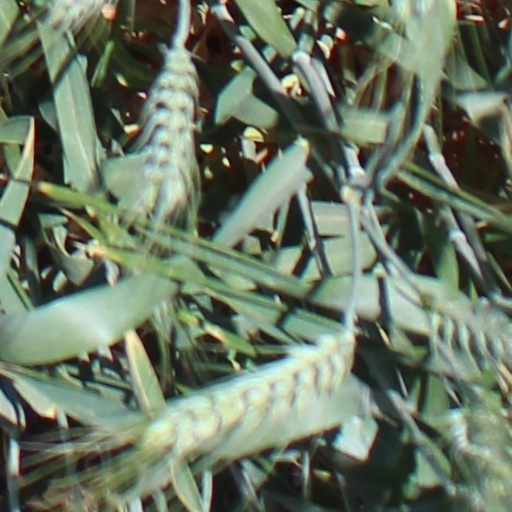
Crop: wheat